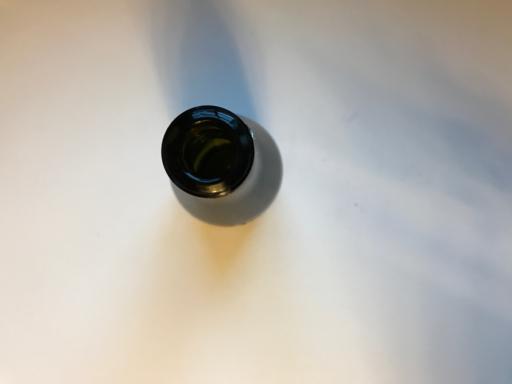
Label: glass